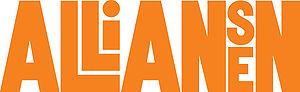
L'Alliance, anciennement L'Alliance pour la Suède, est une coalition de centre droit en Suède. Formé le 31 août 2004, elle a remporté les élections générales du 17 septembre 2006. L'autre alliance en Suède est Rouges-verts.